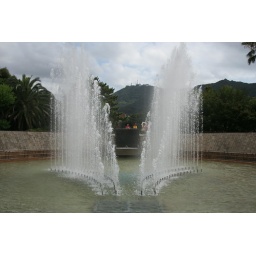
water fountain in shape of bird wings